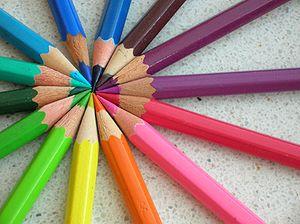
Un crayon est un instrument de dessin et d'écriture. Il est constitué d'une petite baguette de bois servant de gaine à une mine de la même longueur, l'extrémité de la baguette étant parfois recouverte d'une gomme à effacer. Lorsque la mine est usée, on taille le bois en maintenant la forme conique de l’extrémité, de manière à dégager une nouvelle longueur de mine, au moyen d’un canif ou d’un taille-crayon ou d'un bouton à retour sur le portemine.